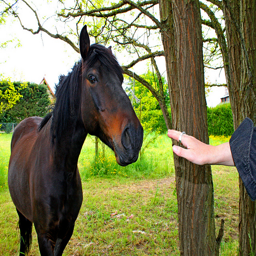
The woman is right near the horse by the trees.
A hand raised up in front of a horse's head.
A person reaching out to pet a horse in a field.
A person holding out their hand towards a large brown horse.
someone's hand is extended out towards a horse